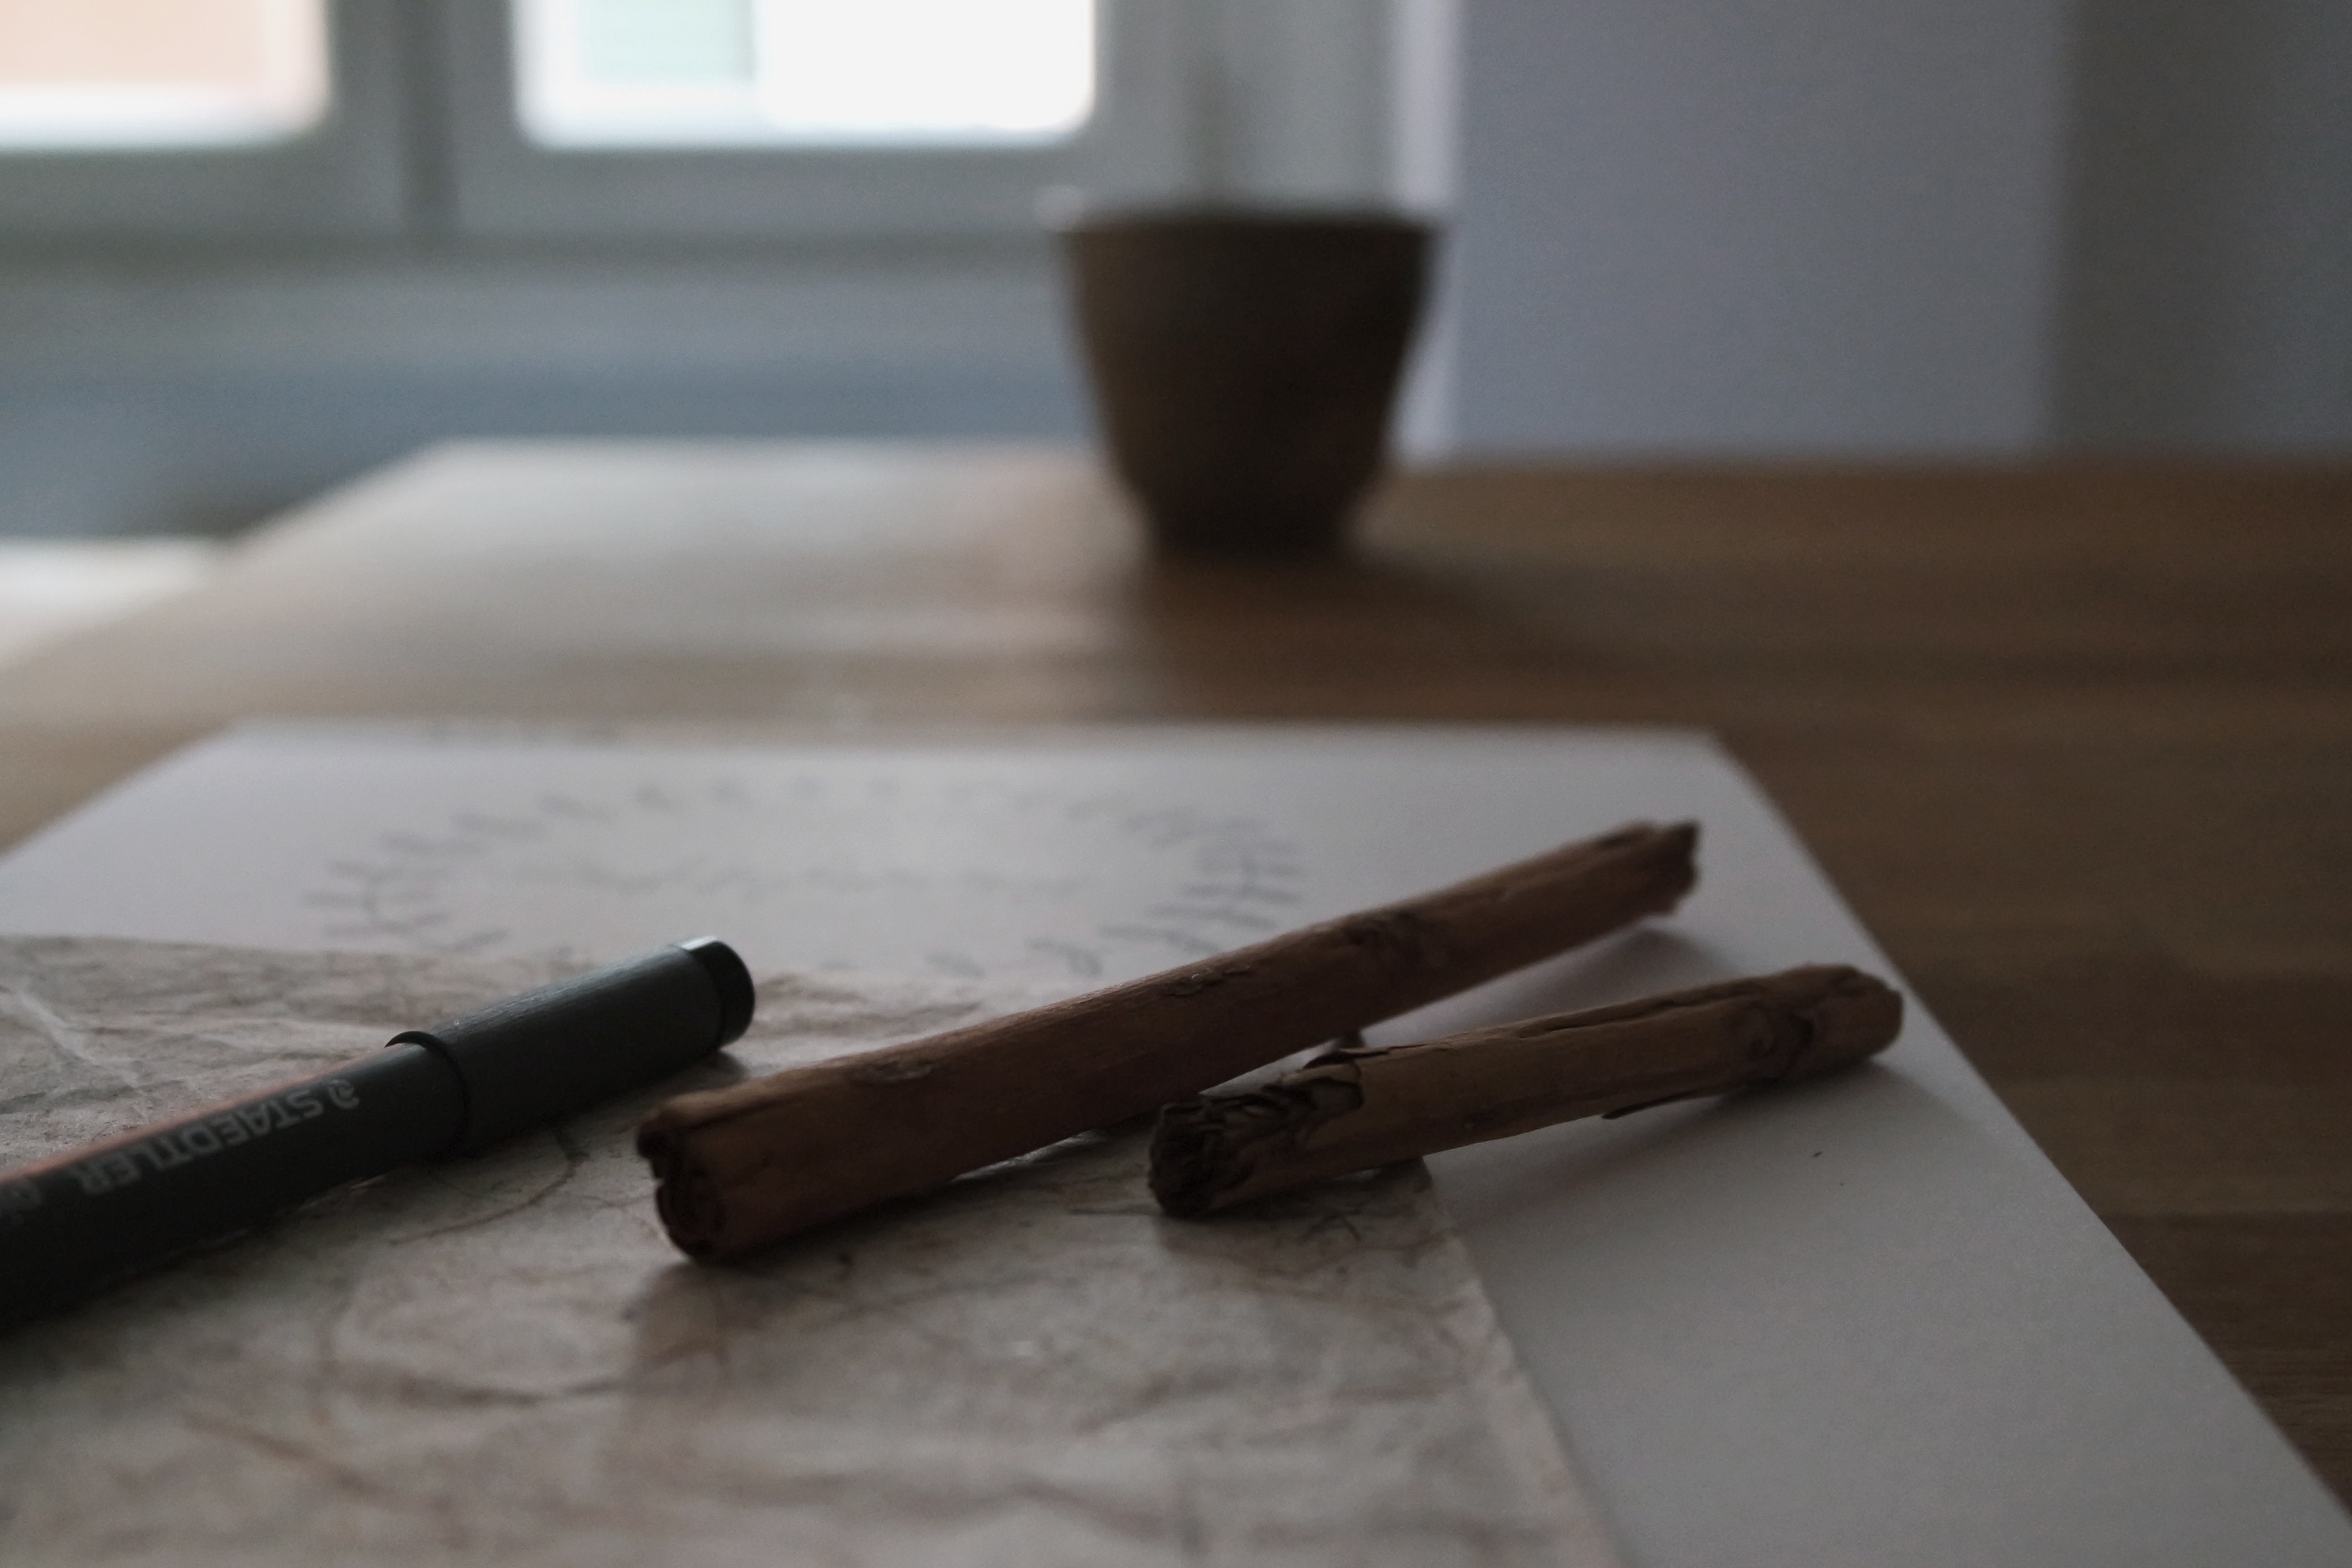
writing, table, wood, eye